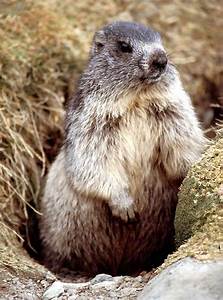
Label: scoiattolo